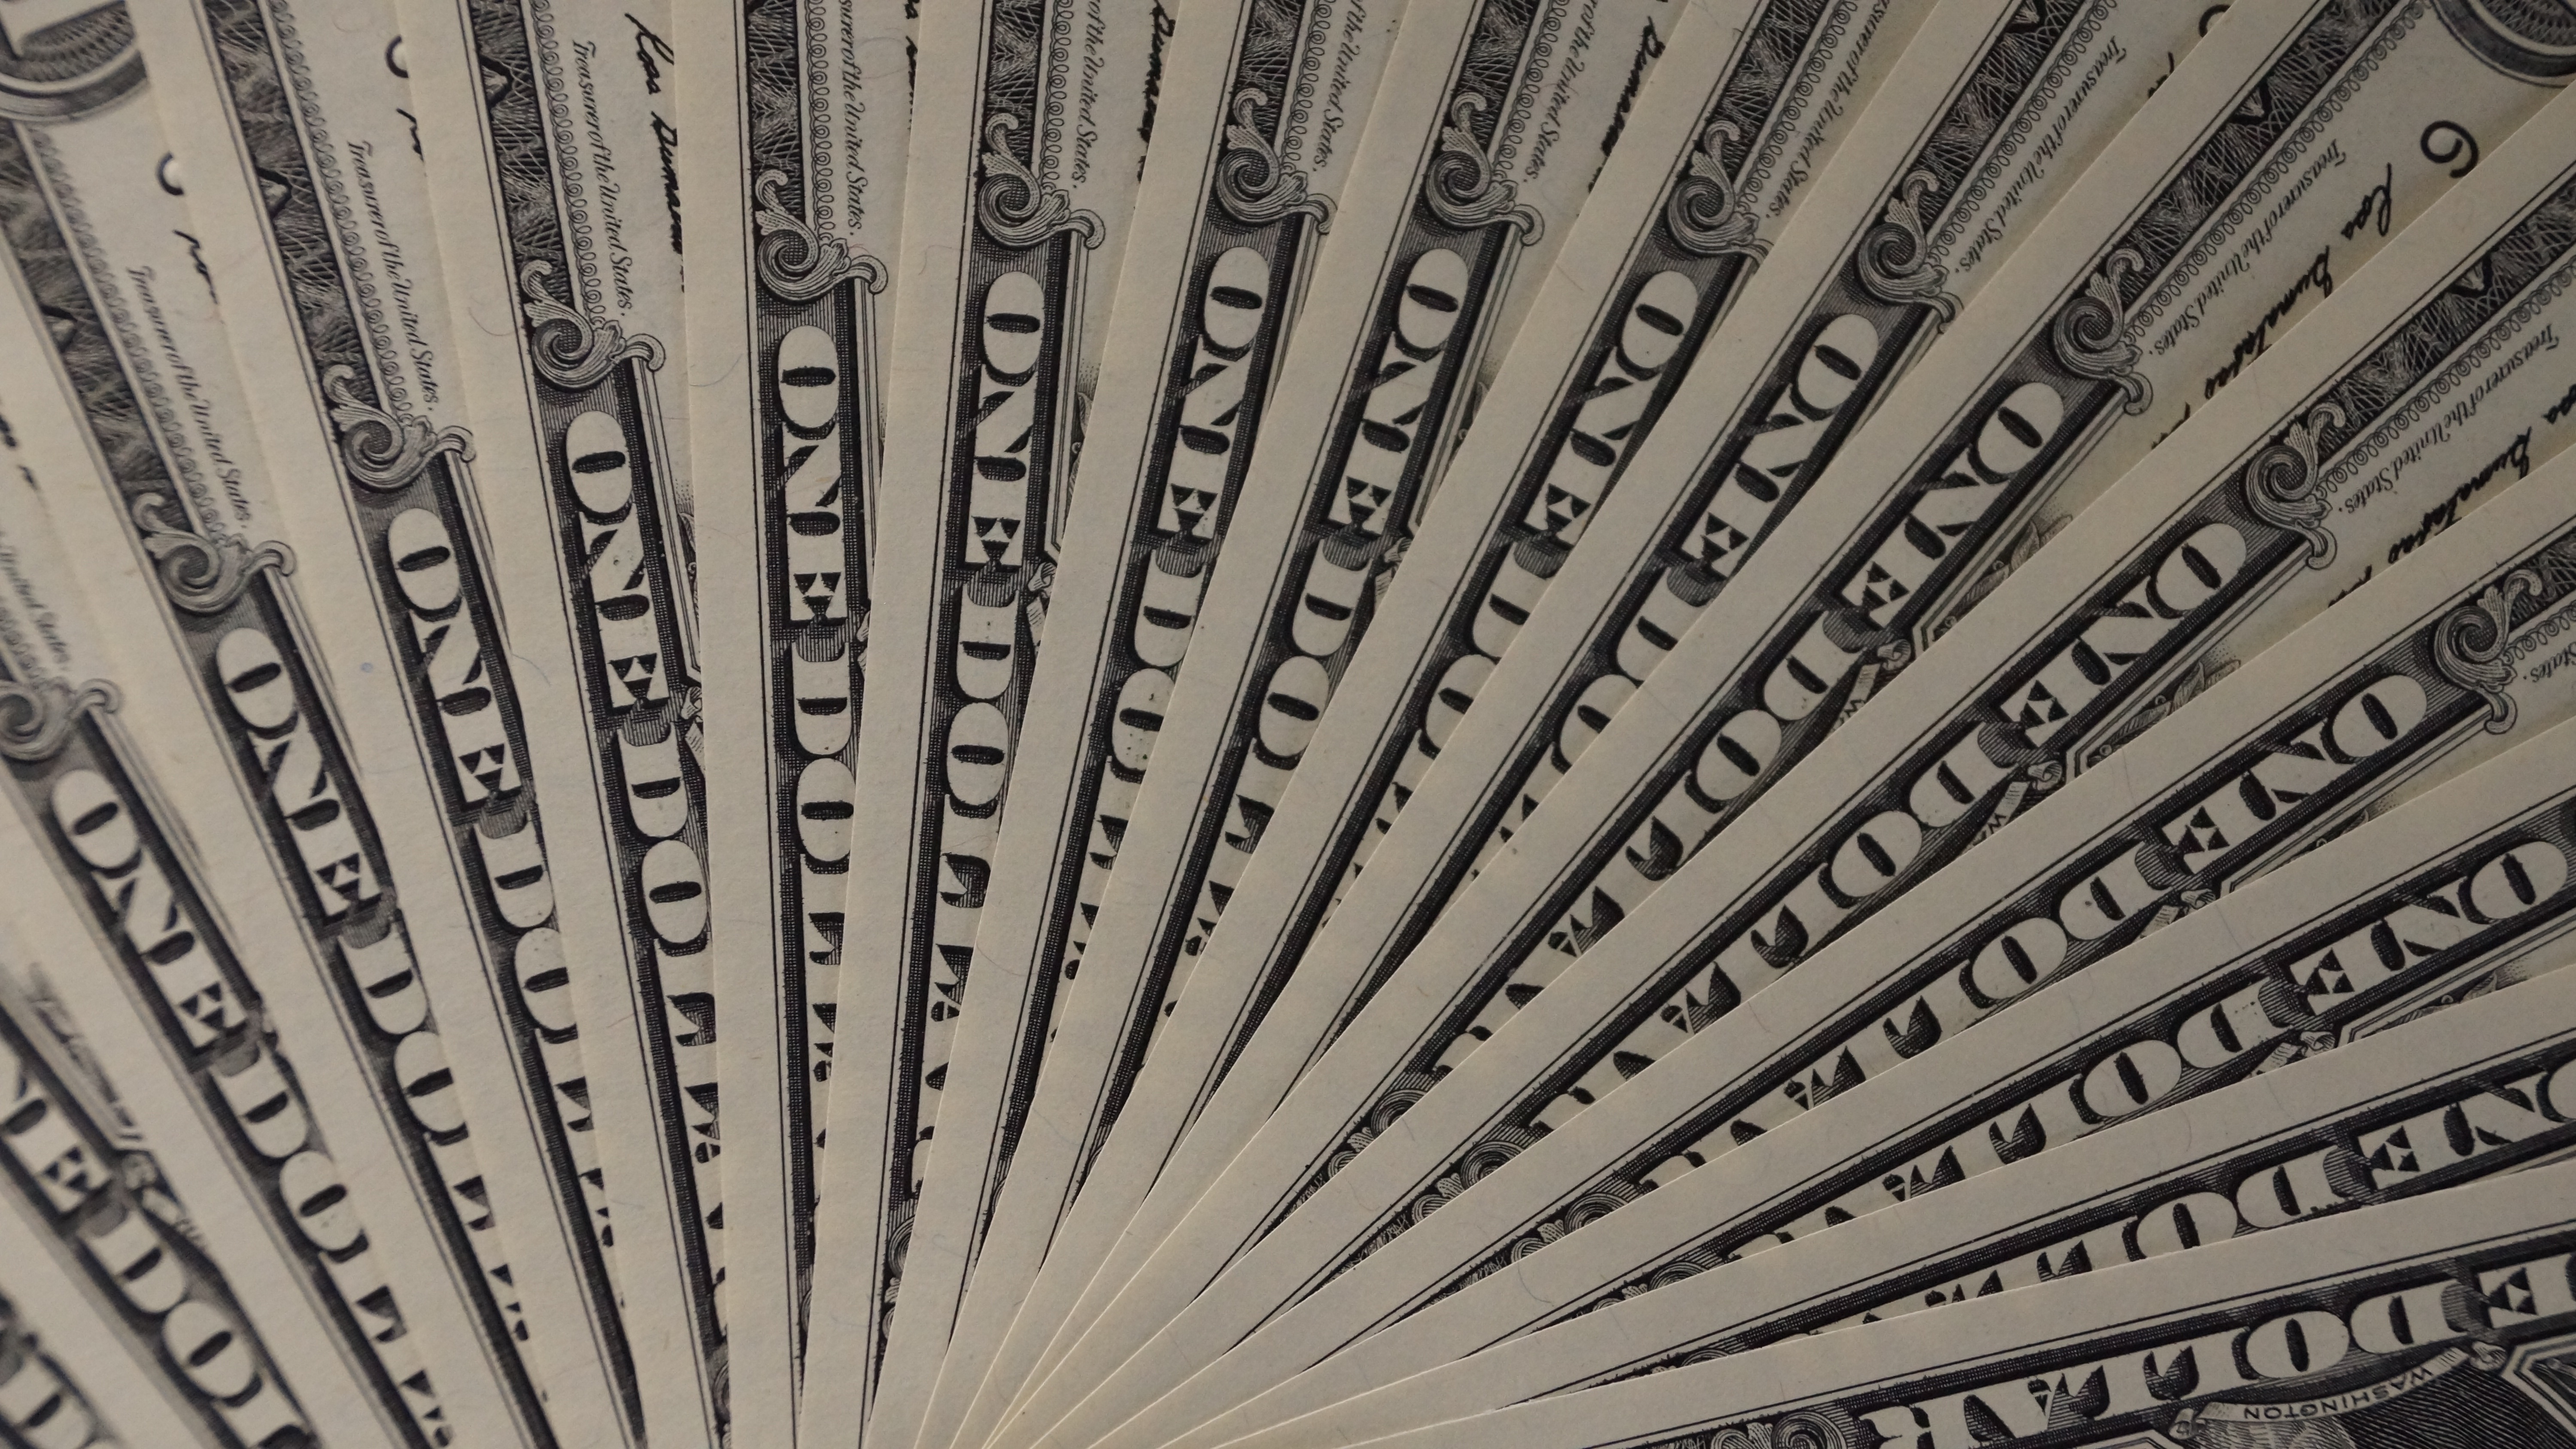
wing, black and white, pile, line, money, monochrome, paper, material, washington, close up, cash, bank, american, one, currency, dollar, usd, bill, us, monochrome photography, pile of money